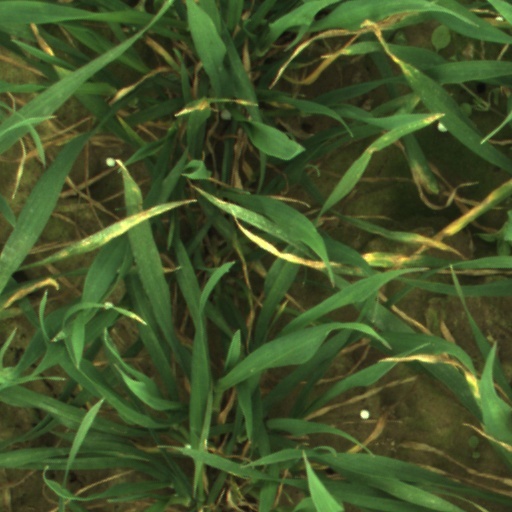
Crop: wheat